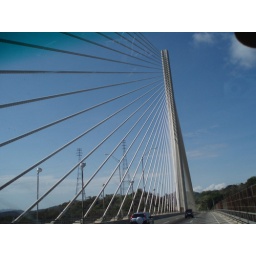
the next morning, bus ride to mountain Altos de Campana. This is that bridge that hangs over the Canal